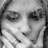
Emotion: sad